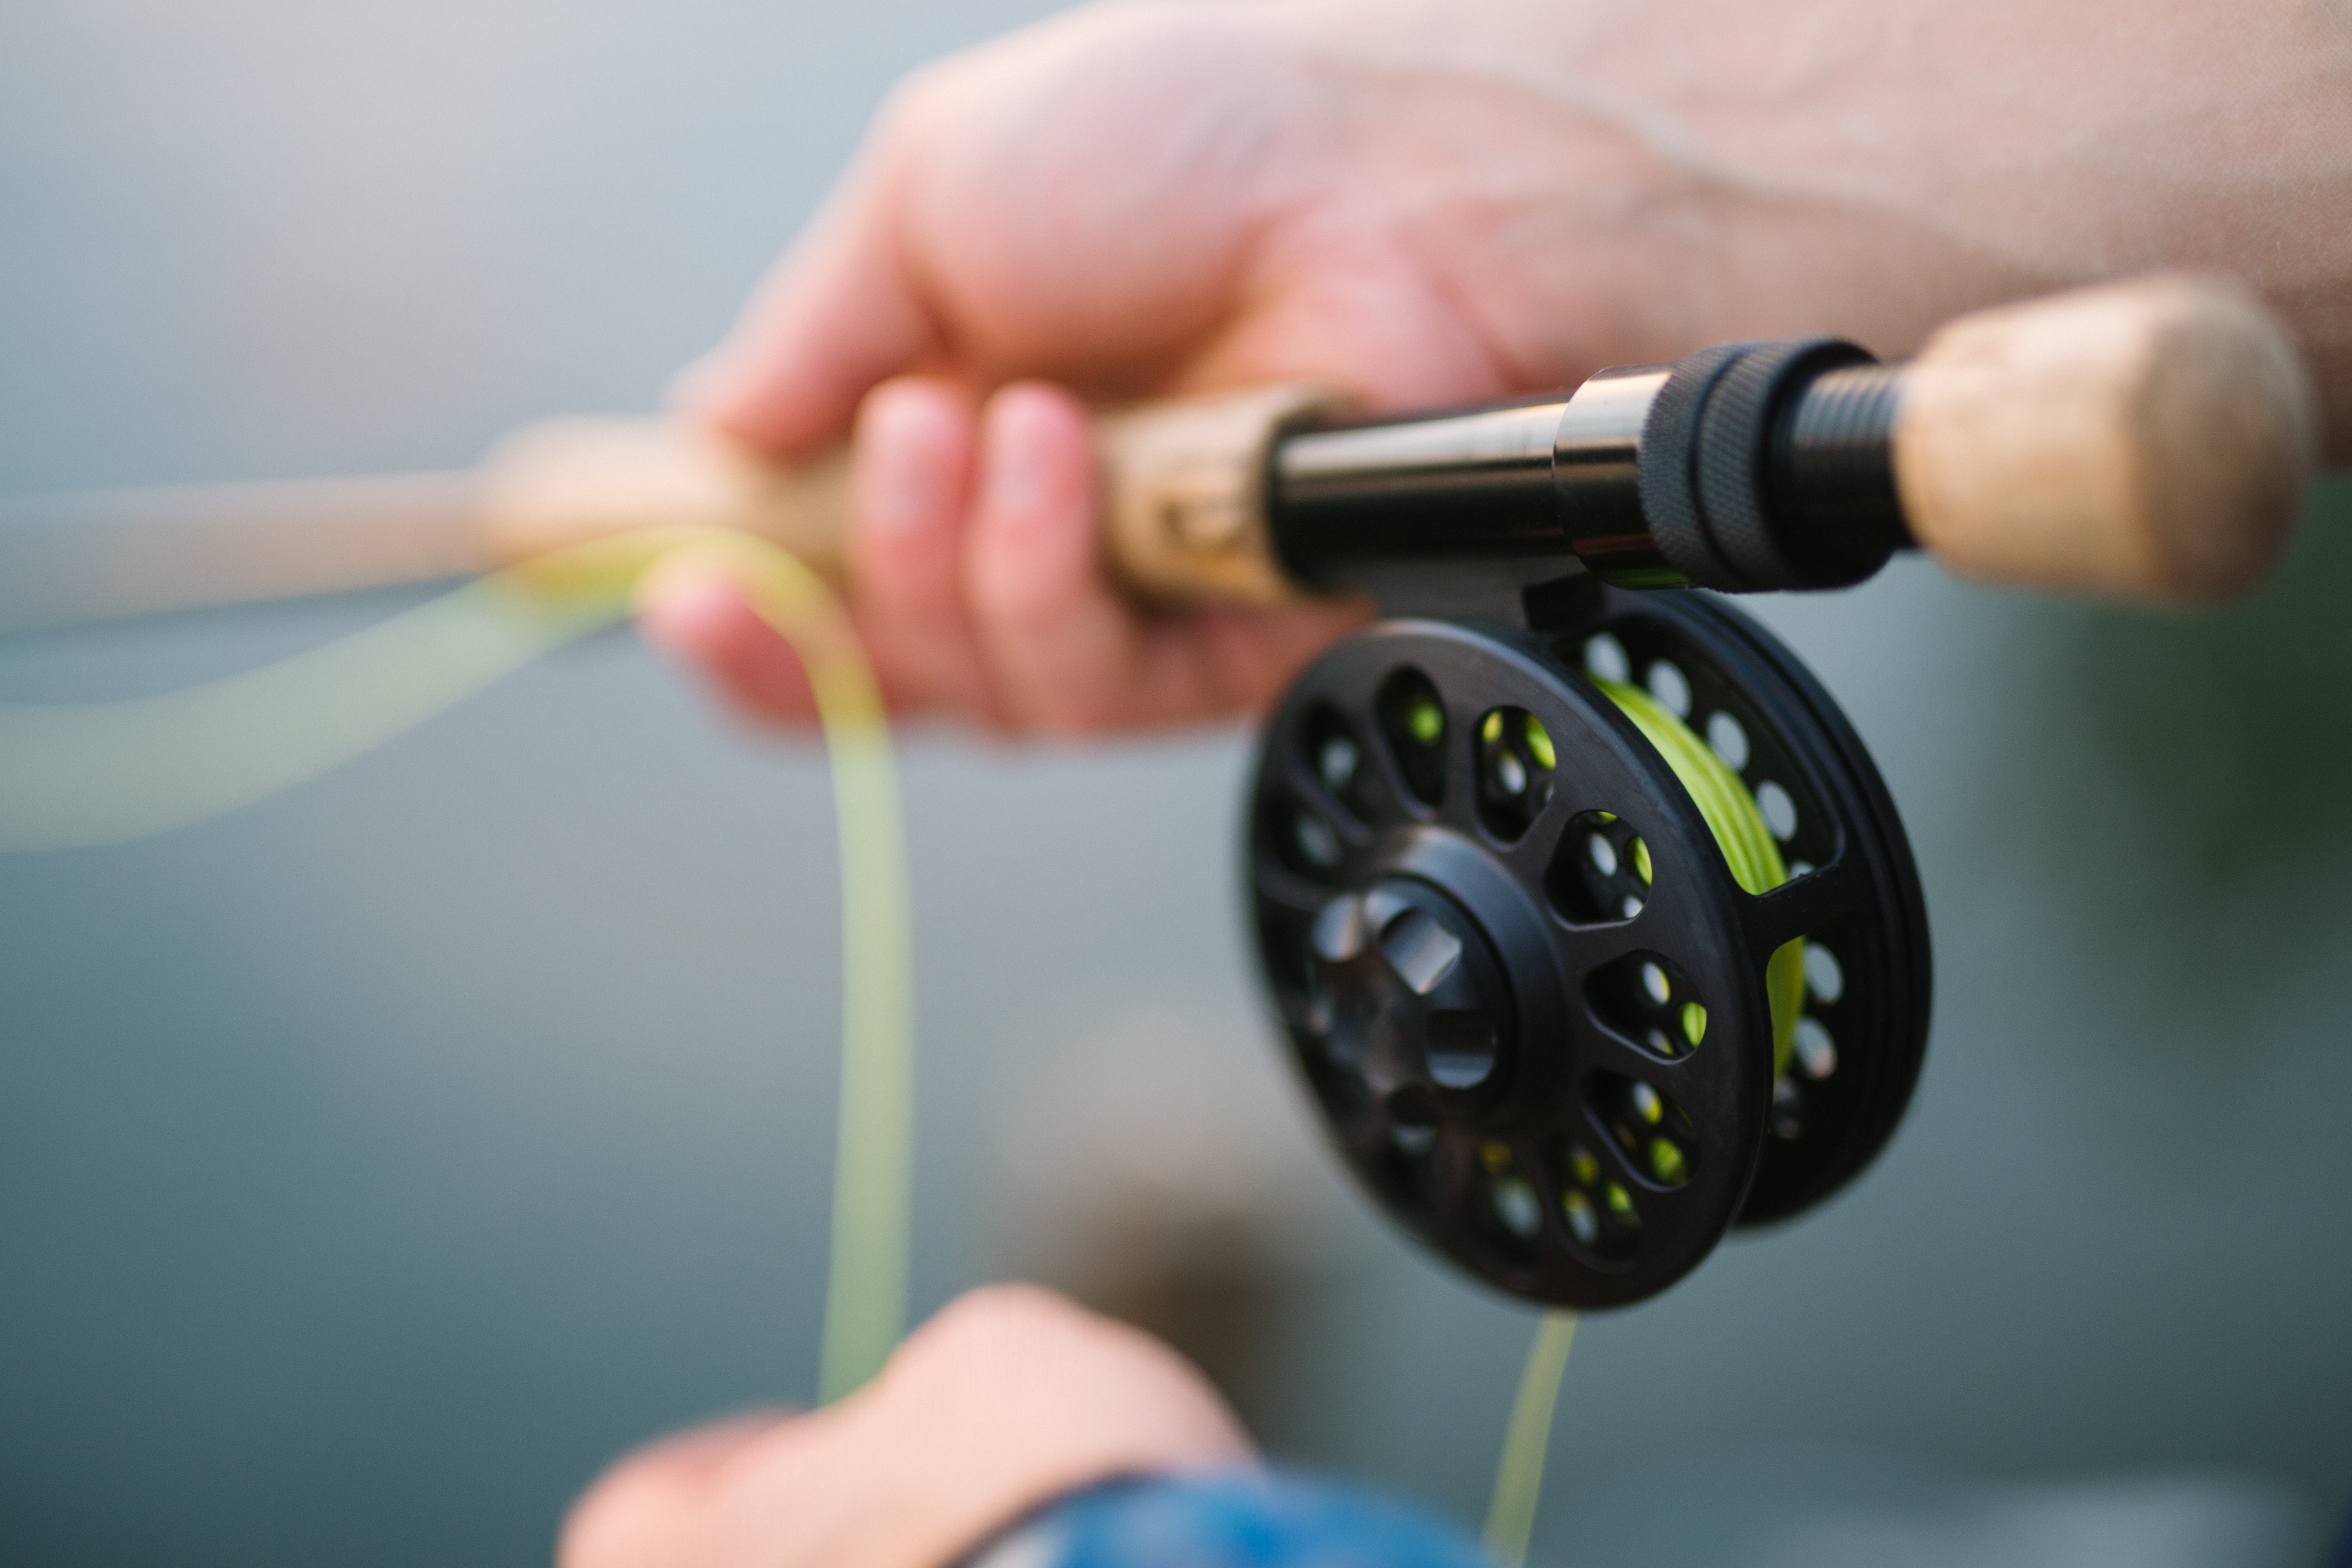
hand, man, water, wheel, fly, male, pole, line, green, equipment, fishing, fisherman, fish, leisure, fishing rod, reel, spool, close up, product, outdoors, fun, rod, cast, hobby, fly fishing